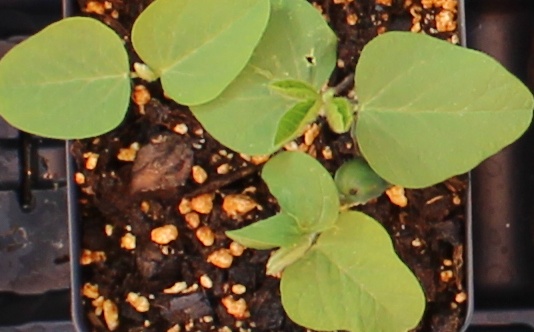
Label: Soybean